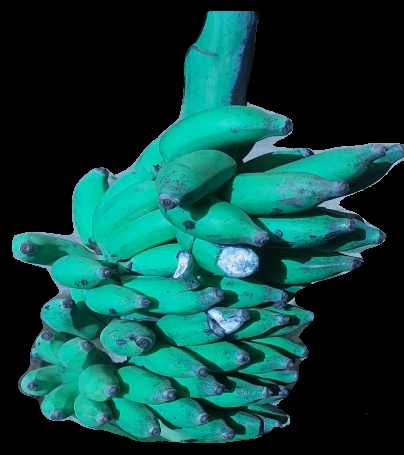
Variety: elakki-bale
Grade: grade3